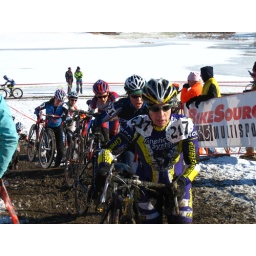
UNH Rider Steph White (on the stairs in the blue &amp;amp; pink Velo Bella kit) took 22nd in the Elite Race